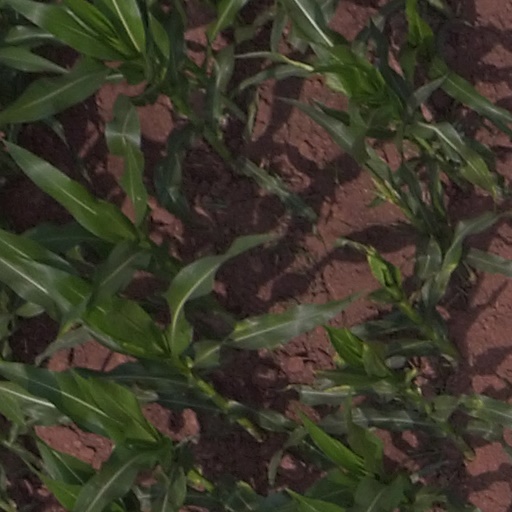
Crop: maize; corn